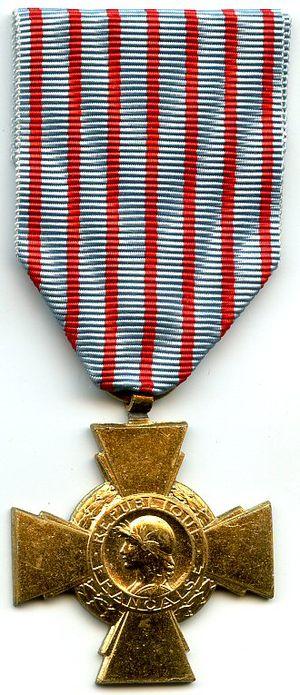
Croix du combattant (France) Avers
La croix du combattant est une décoration honorifique française créée en 1930 à l'intention des Poilus de la Première Guerre mondiale, modifiée par la suite pour être décernée aux anciens combattants de la Seconde Guerre mondiale et d'autres conflits impliquant l'armée française.
Cet article présente les décorations militaires françaises.
Les ordres, décorations et médailles de la France comprennent un système par lequel les citoyens, civils et militaires français sont récompensés pour leur courage, leur réussite ou pour services rendus. Il comprend les ordres honorifiques, les décorations, à titre civil ou militaire et les médailles.